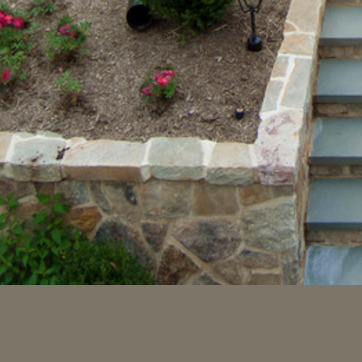
Material: stone